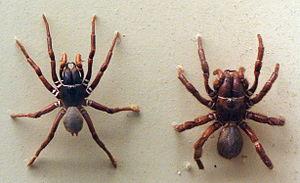
Atrax sutherlandi est une espèce d'araignées mygalomorphes de la famille des Atracidae.